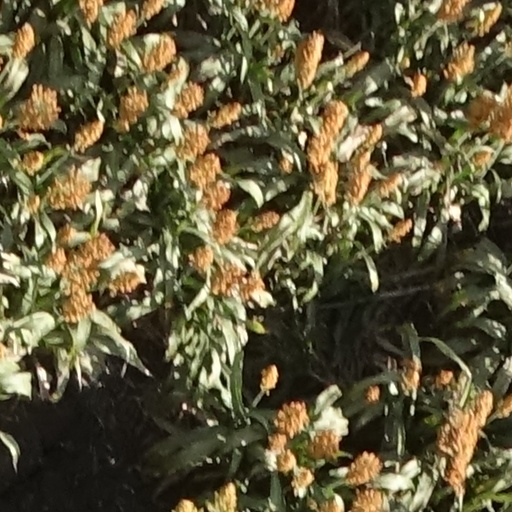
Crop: sorghum